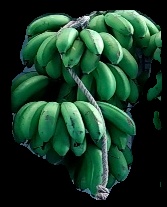
Variety: rasbale
Grade: grade2